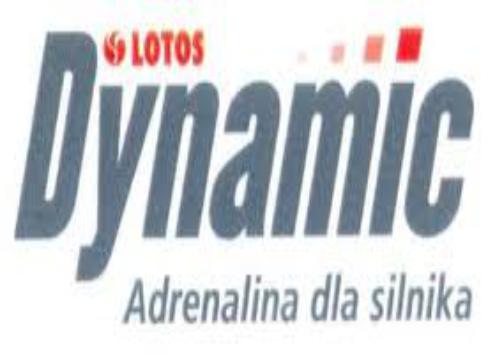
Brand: LOTOS-2
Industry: Necessities